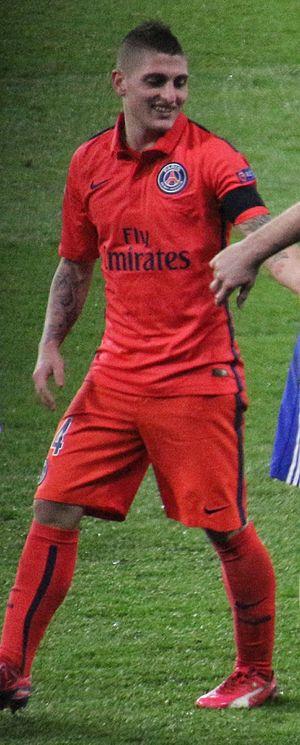
Marco Verratti, né le 5 novembre 1992 à Pescara, est un footballeur international italien qui évolue au poste de milieu de terrain au Paris Saint-Germain.